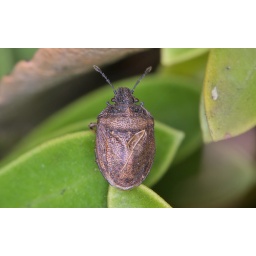
New shieldbug for me. Those protrusions are weird indeed.Found on a Hebe bush on scrub ground around a car park.~6mm